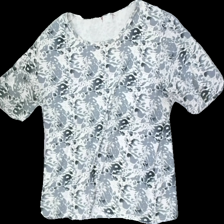
View: front
Type: T-shirt
Category: Ladies
Brand: Missing
Colors: White, Grey
Material: 55% cotton, 45% polyester
Pattern: Floral print
Cut: Regular
Season: All
Stains: Minor
Price range: <50
Recommended usage: Export